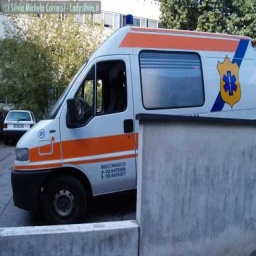
Label: ambulance